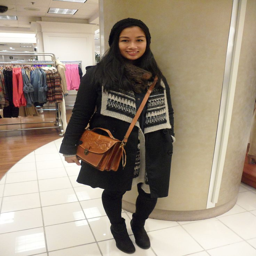
combination of her coat and cardigan is just lovely and not to mention her brown leather bag , which is an eye - catcher !